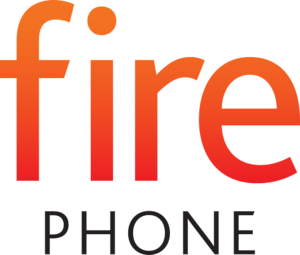
Le Fire Phone est un smartphone, développé par la société américaine Amazon.com et fabriqué par Foxconn. Sa commercialisation a débuté le 25 juillet 2014, après avoir été disponible en précommande à partir du 18 juin. Il fonctionne sous le système d'exploitation Fire OS et possède un écran 3D. En septembre 2015, après plusieurs grosses baisses de prix, Amazon annonce la fin de la commercialisation du téléphone après l'épuisement des stocks. Très critiqué dès sa sortie, ce fut un véritable échec commercial.